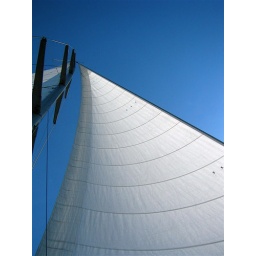
Michele and I took at sail boat ride in the sound